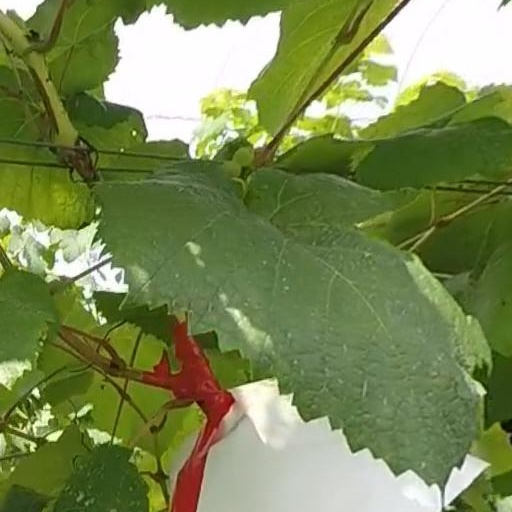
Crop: grape